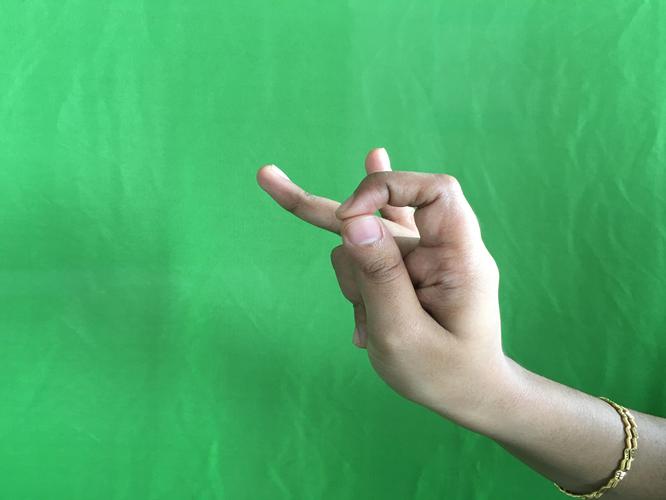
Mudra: Katakamukha_3
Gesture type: single_hand